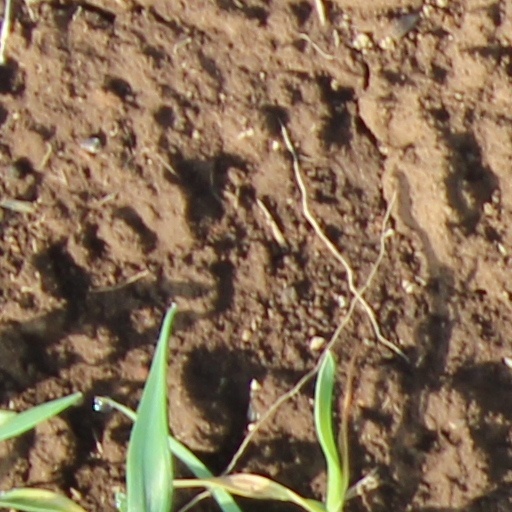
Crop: wheat